Tornadoes of 1954

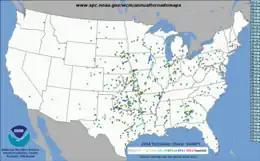
Tornado tracks of 1954.

This page documents the tornadoes and tornado outbreaks of 1954, primarily in the United States. Most tornadoes form in the U.S., although some events may take place internationally. Tornado statistics for older years like this often appear significantly lower than modern years due to fewer reports or confirmed tornadoes.